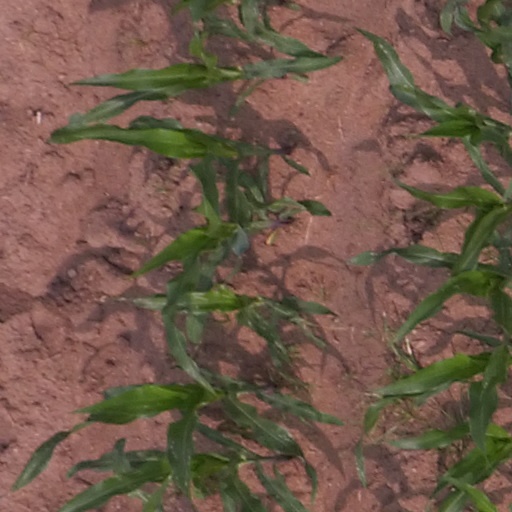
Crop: maize; corn